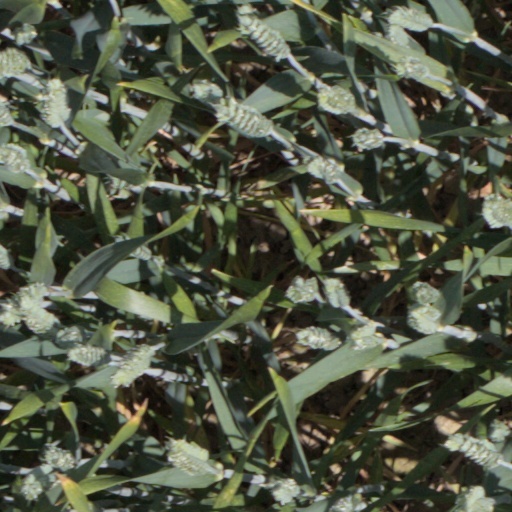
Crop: wheat